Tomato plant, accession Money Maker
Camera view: vertical (180 deg); turntable rotation: 270 degrees
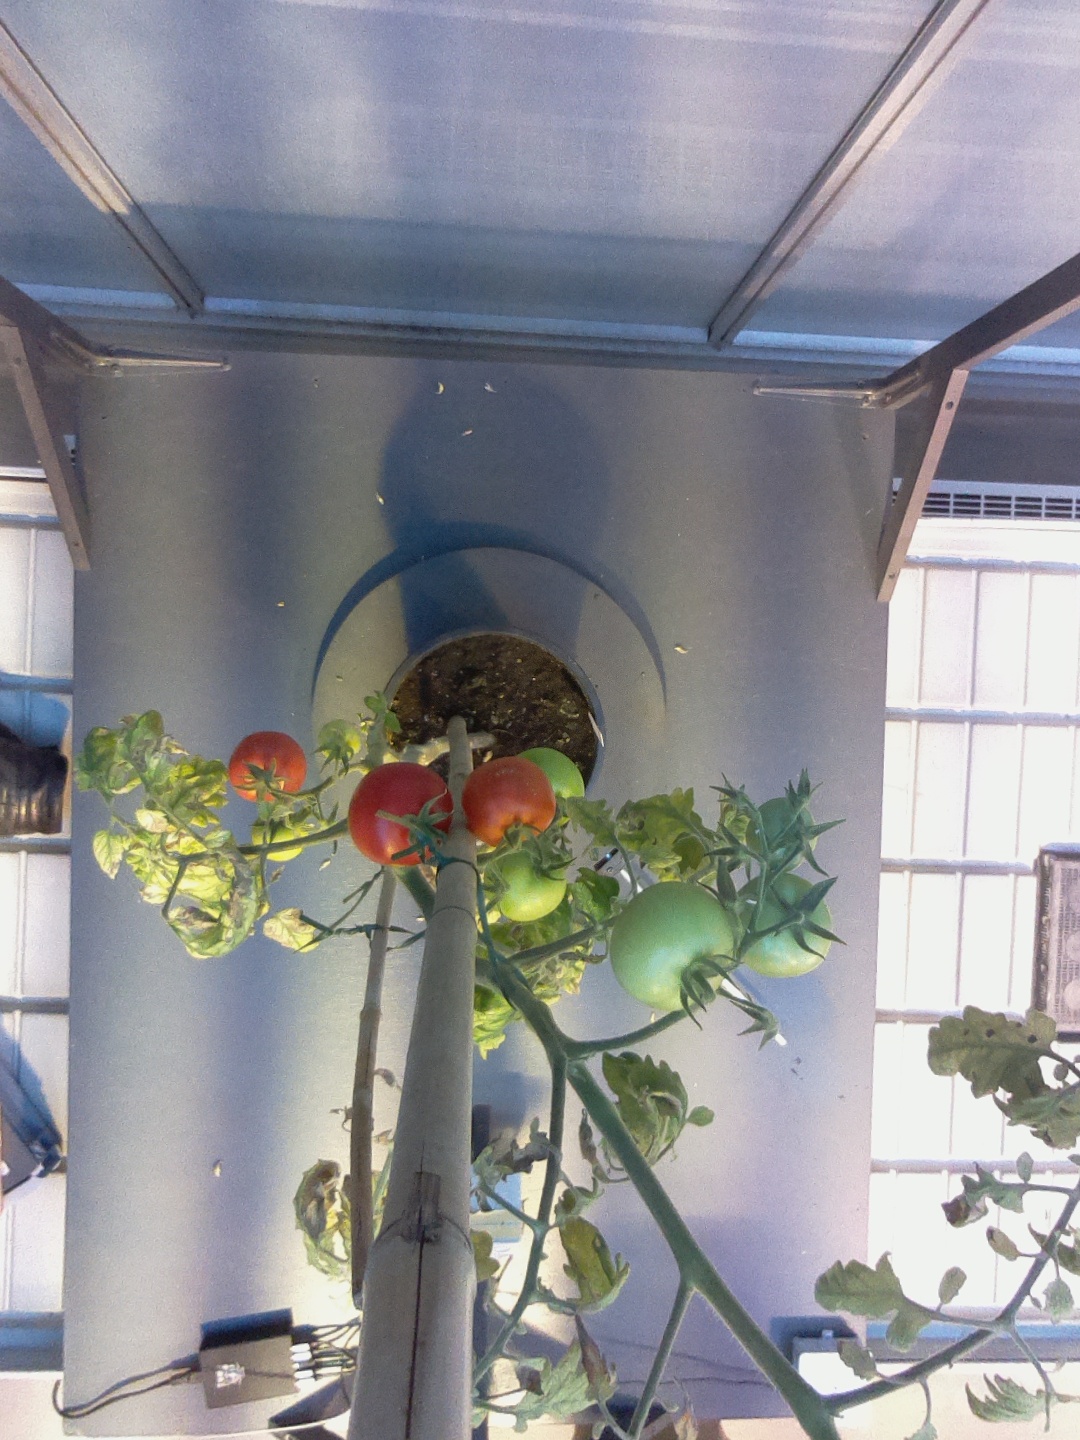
BBCH growth stage 83: 30%-40% of fruits show typical fully ripe color